DNA Doe Project

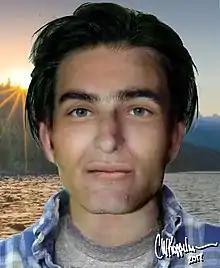
Reconstruction of "Lyle Stevik" by Carl Koppelman

In September 2001, a man was found to have hanged himself in a motel in Amanda Park, Washington, a town on the Olympic Peninsula. The man had checked in as "Lyle Stevik," which appeared to be an alias. This name appeared drawn from "Lyle Stevick", a character in a Joyce Carol Oates's novel "You Must Remember This" (1987).